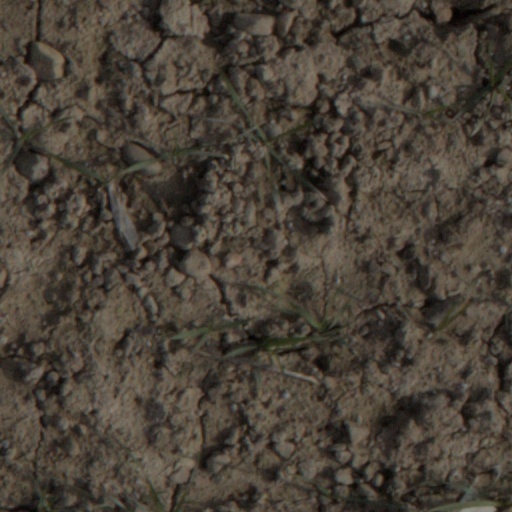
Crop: wheat